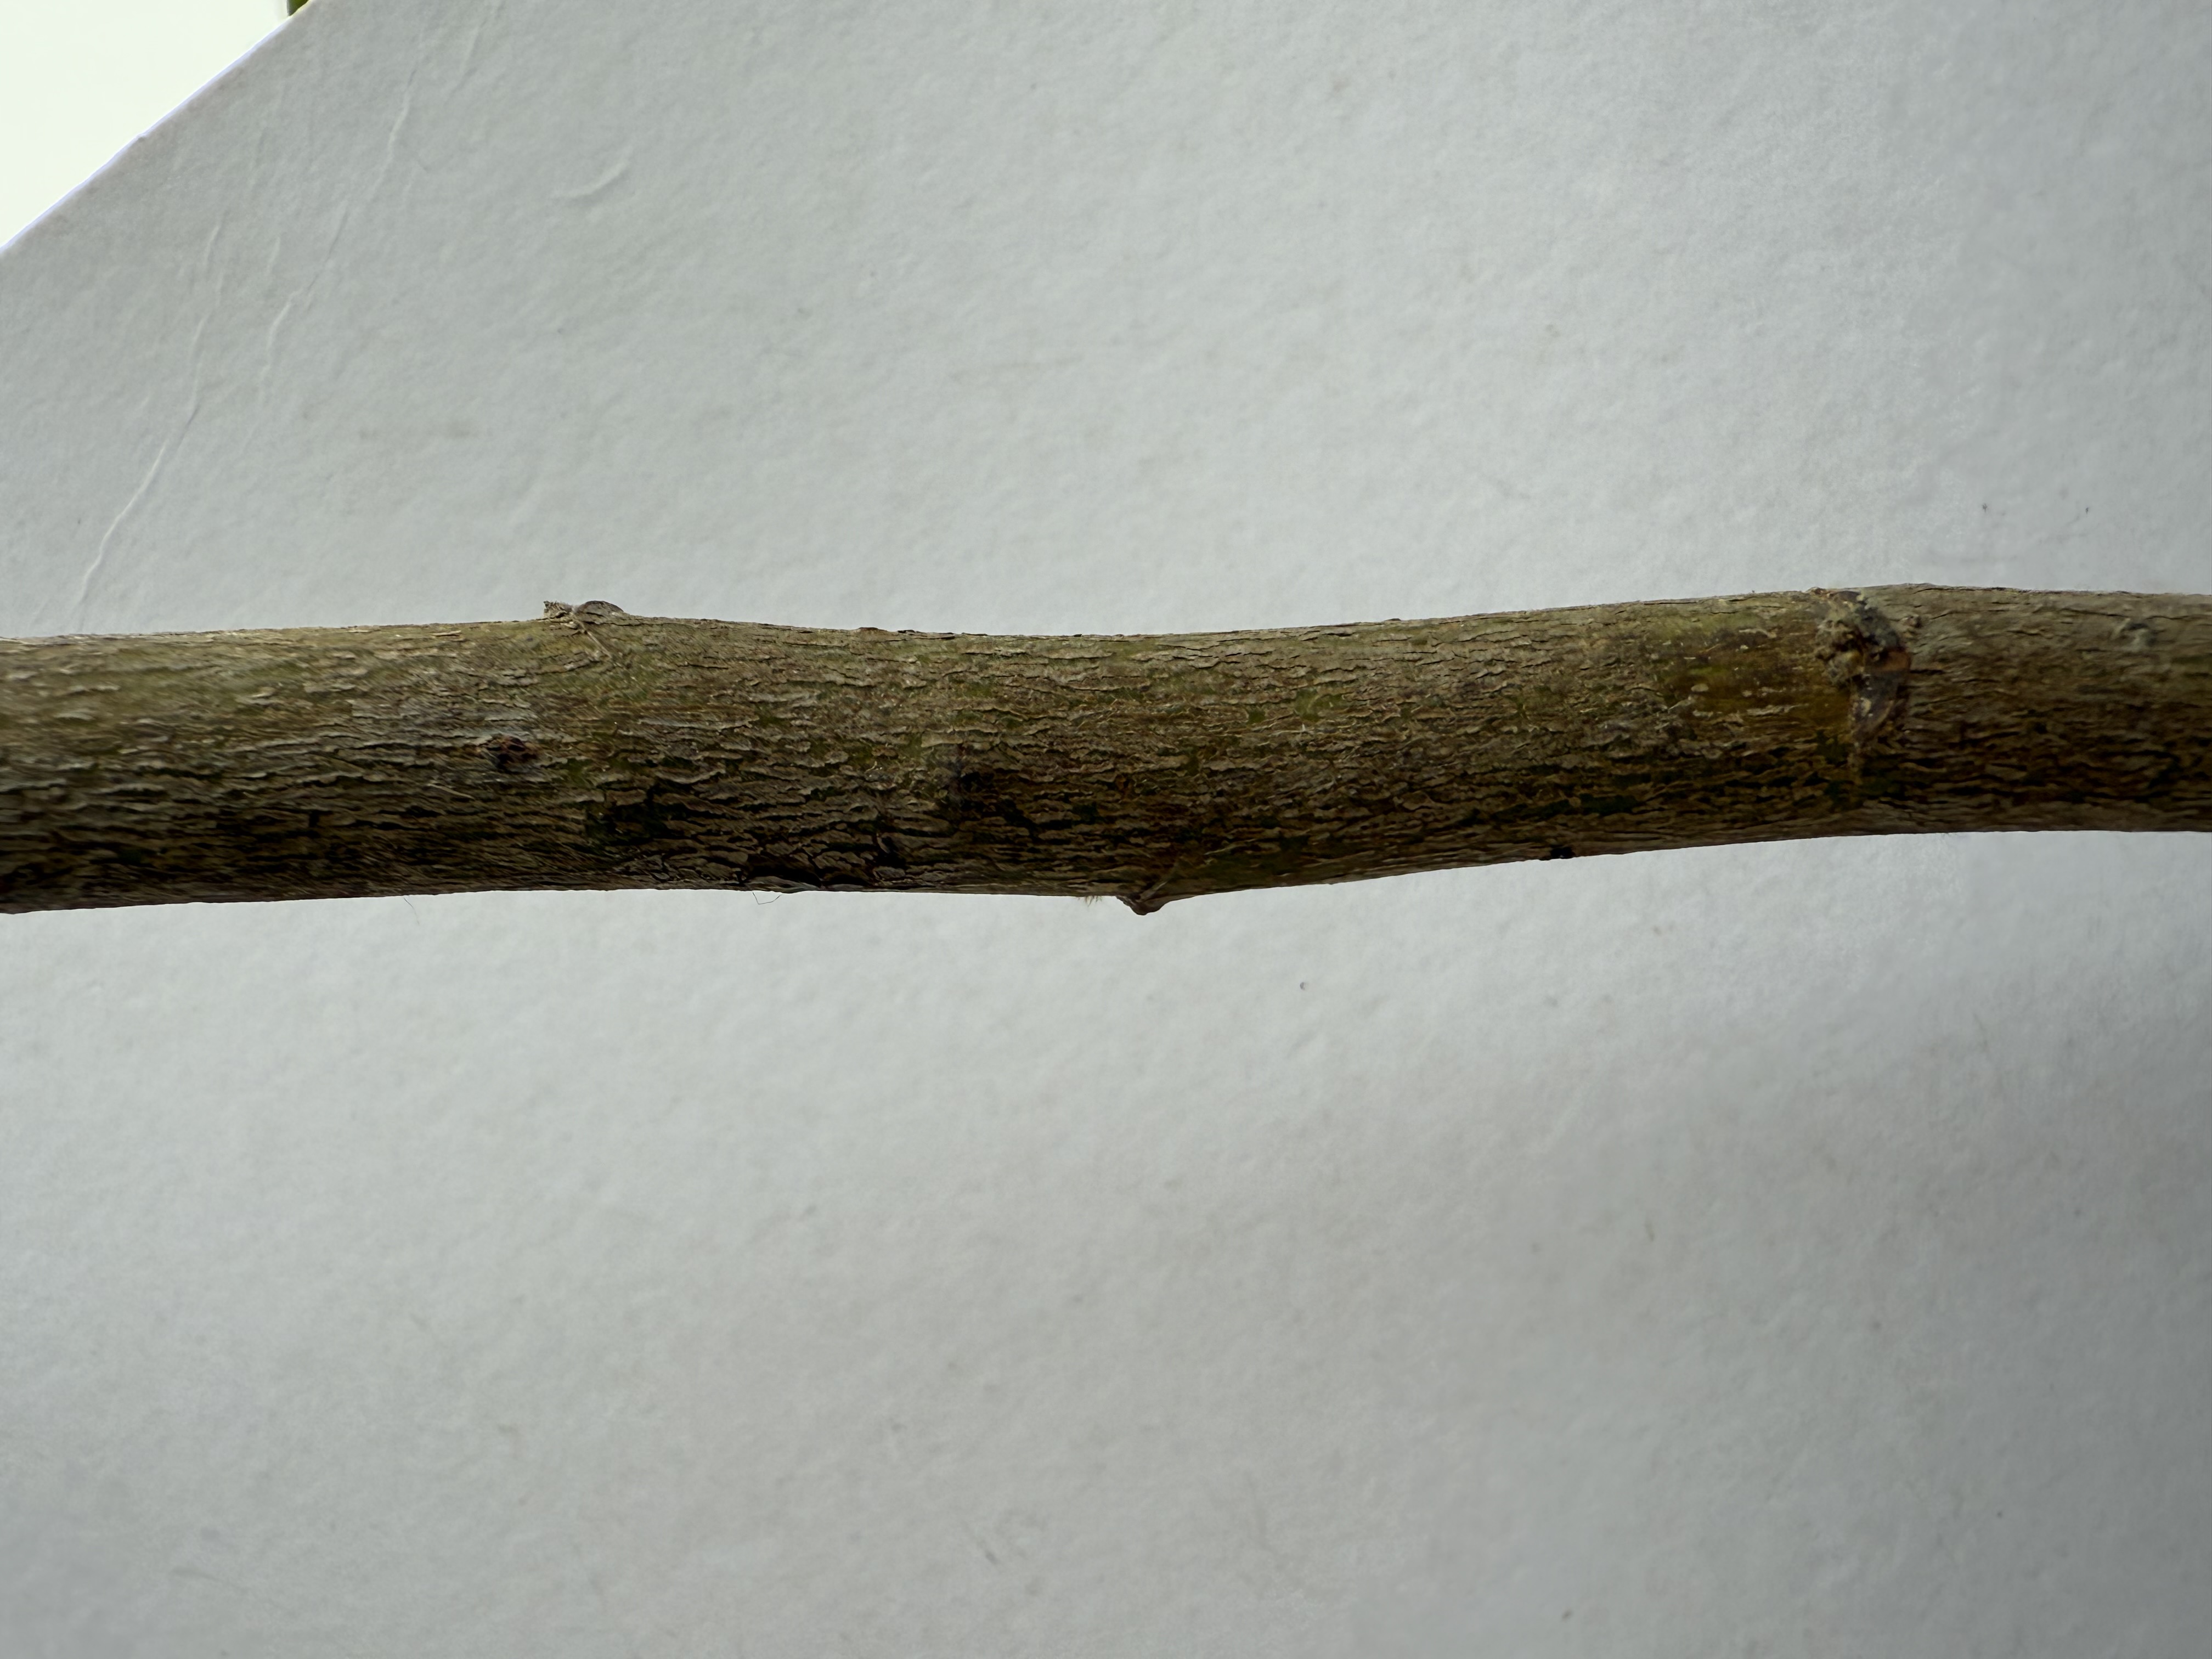
Variety: Loquat